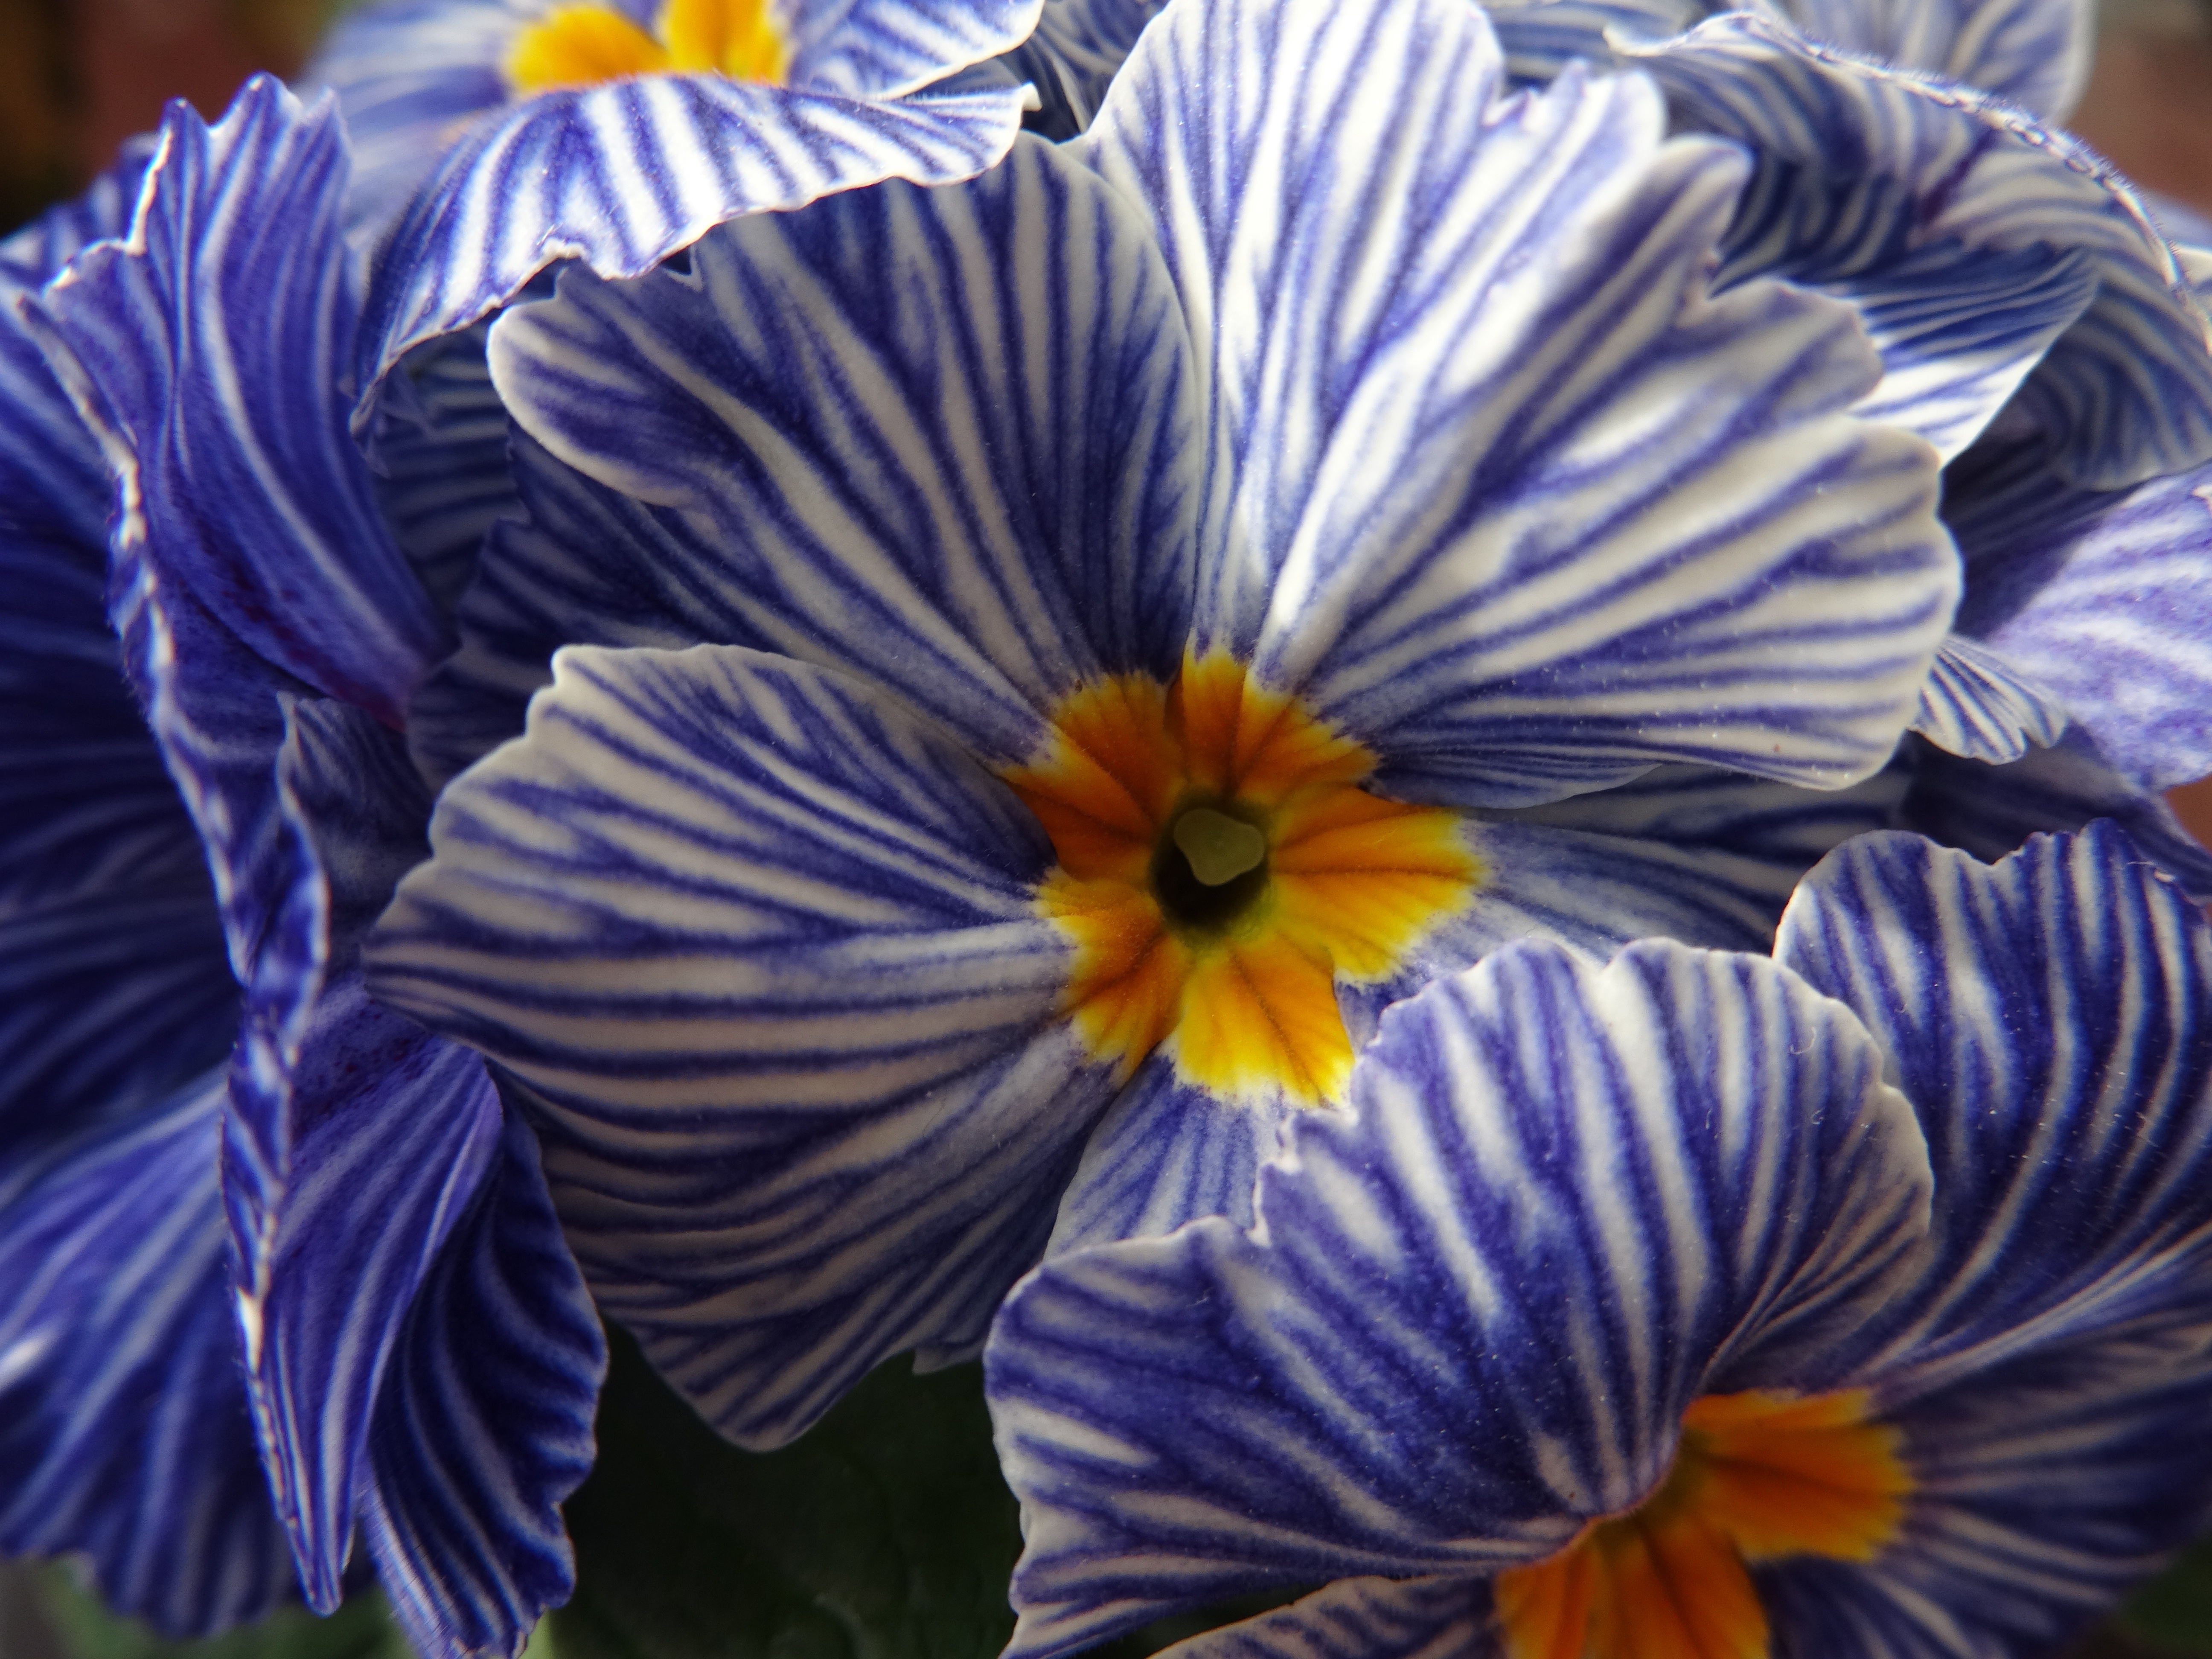
plant, flower, petal, spring, blue, flora, primrose, iris, eye, pansy, flowering plant, land plant, violet family